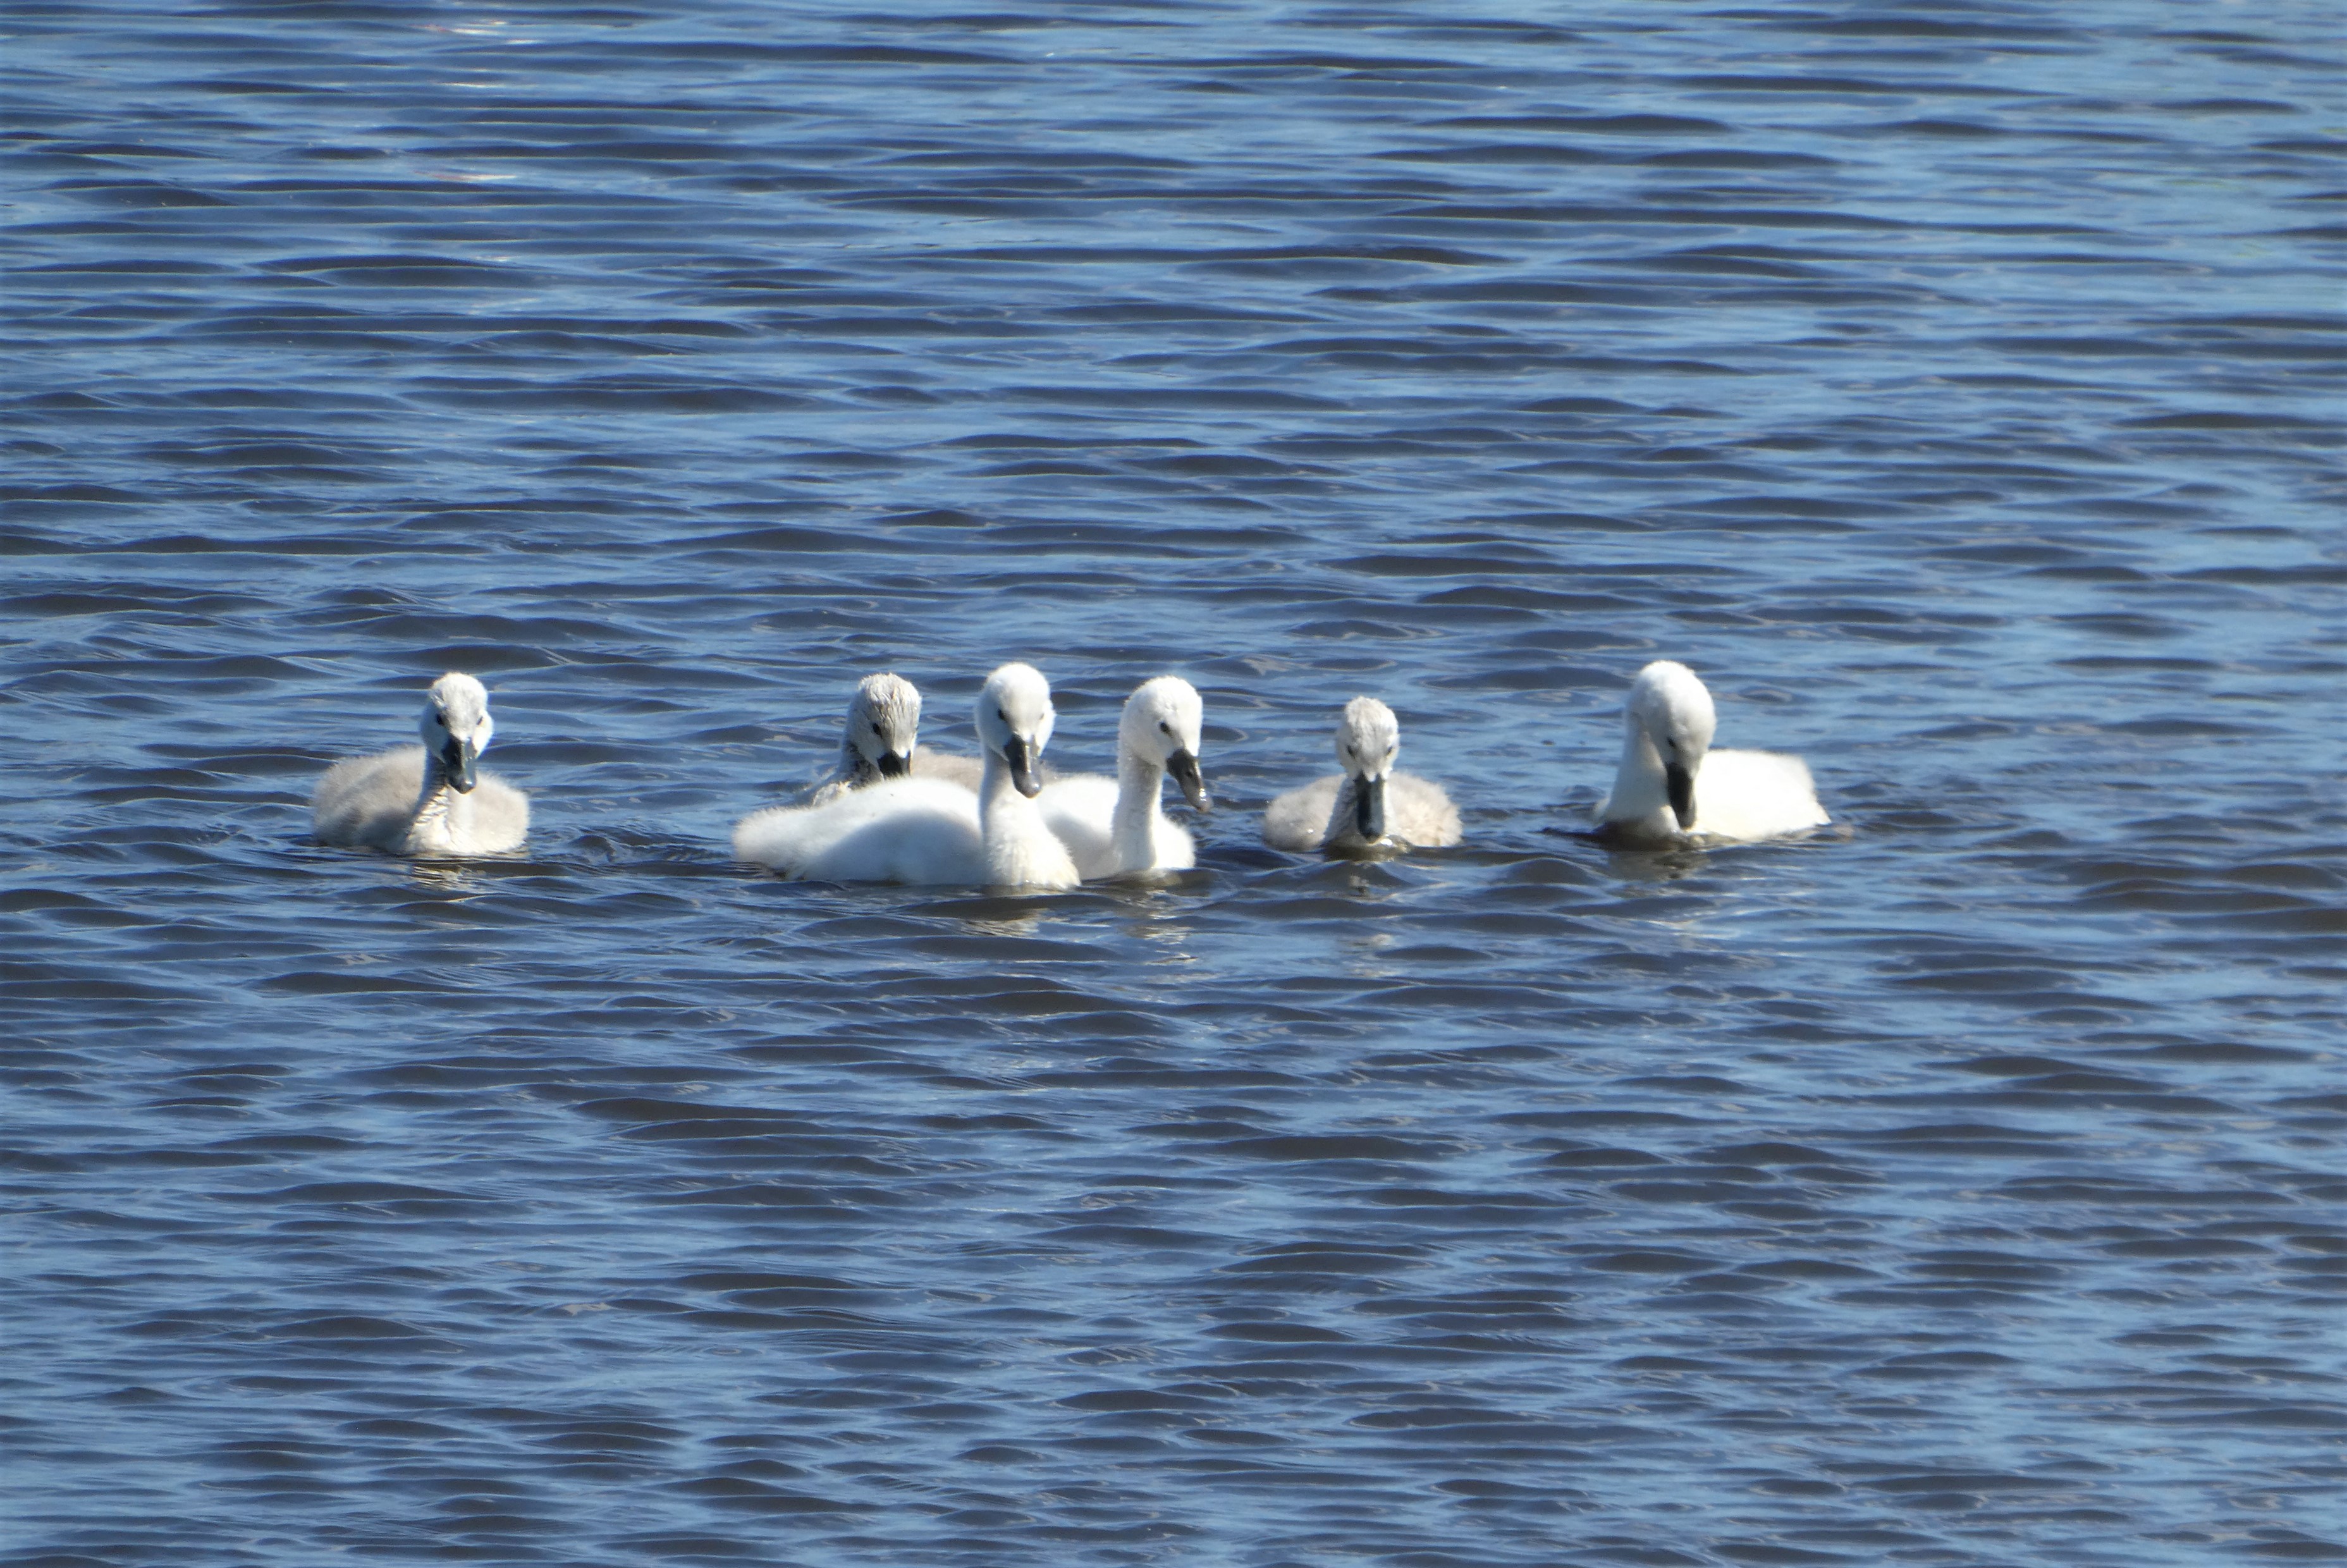
young swans, young animals, spring, down feathers, swimming, ditch, waterfowl, water, bird, vertebrate, fluid, lake, beak, ducks, geese and swans, liquid, calm, seabird, flock, water bird, duck, seaduck, reservoir, animal migration, ocean, bird migration, horizon, wildlife, lake district, reflection, wave, wind wave, loch, Freshwater marsh, suliformes, sound, charadriiformes, natural landscape, fowl, channel, swan, sea